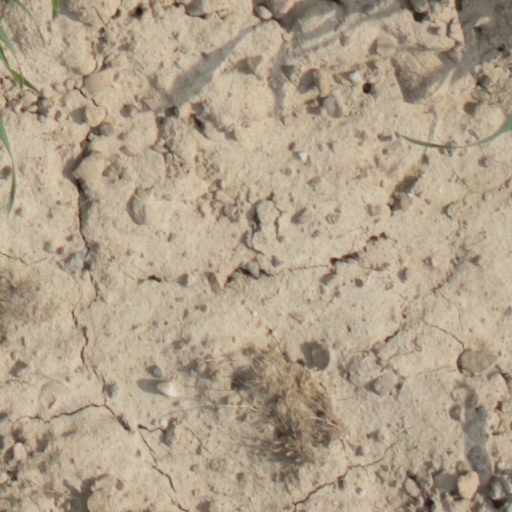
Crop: wheat